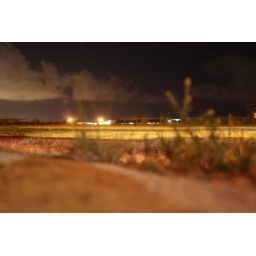
I liked how the clouds showed up in this one....looked hella close to the ground